Saint Maurus

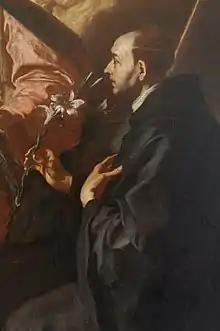

Maurus is venerated on January 15 in the 2001 Roman Martyrology and on the same date along with Placid in the "Proper Masses for the Use of the Benedictine Confederation".